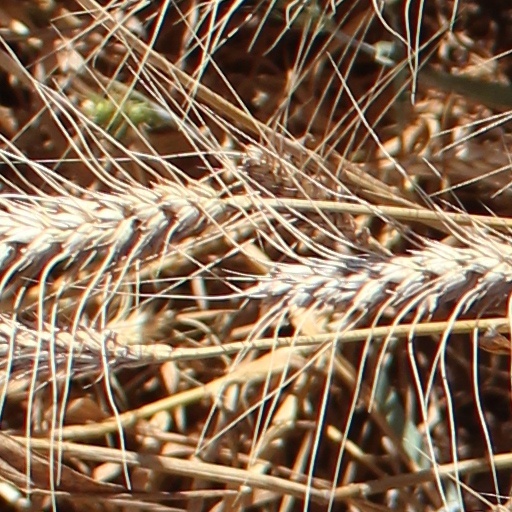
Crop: wheat